Toquepala mine

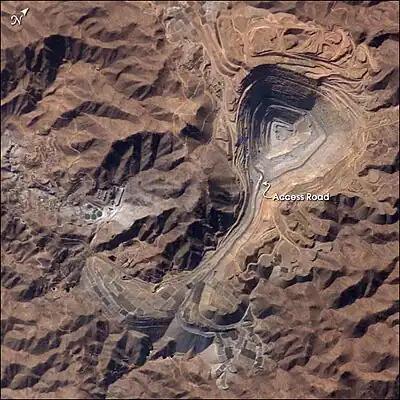
The Toquepala mine from the International Space Station on September 22, 2003. At the surface the open pit is 2.5 kilometers across, and more than 700 meters deep.

The Toquepala mine is a large porphyry copper mine in the Tacna Province, Tacna Department, Peru. The mine is an open-pit mine producing copper, molybdenum, rhenium and silver with minor gold and zinc.